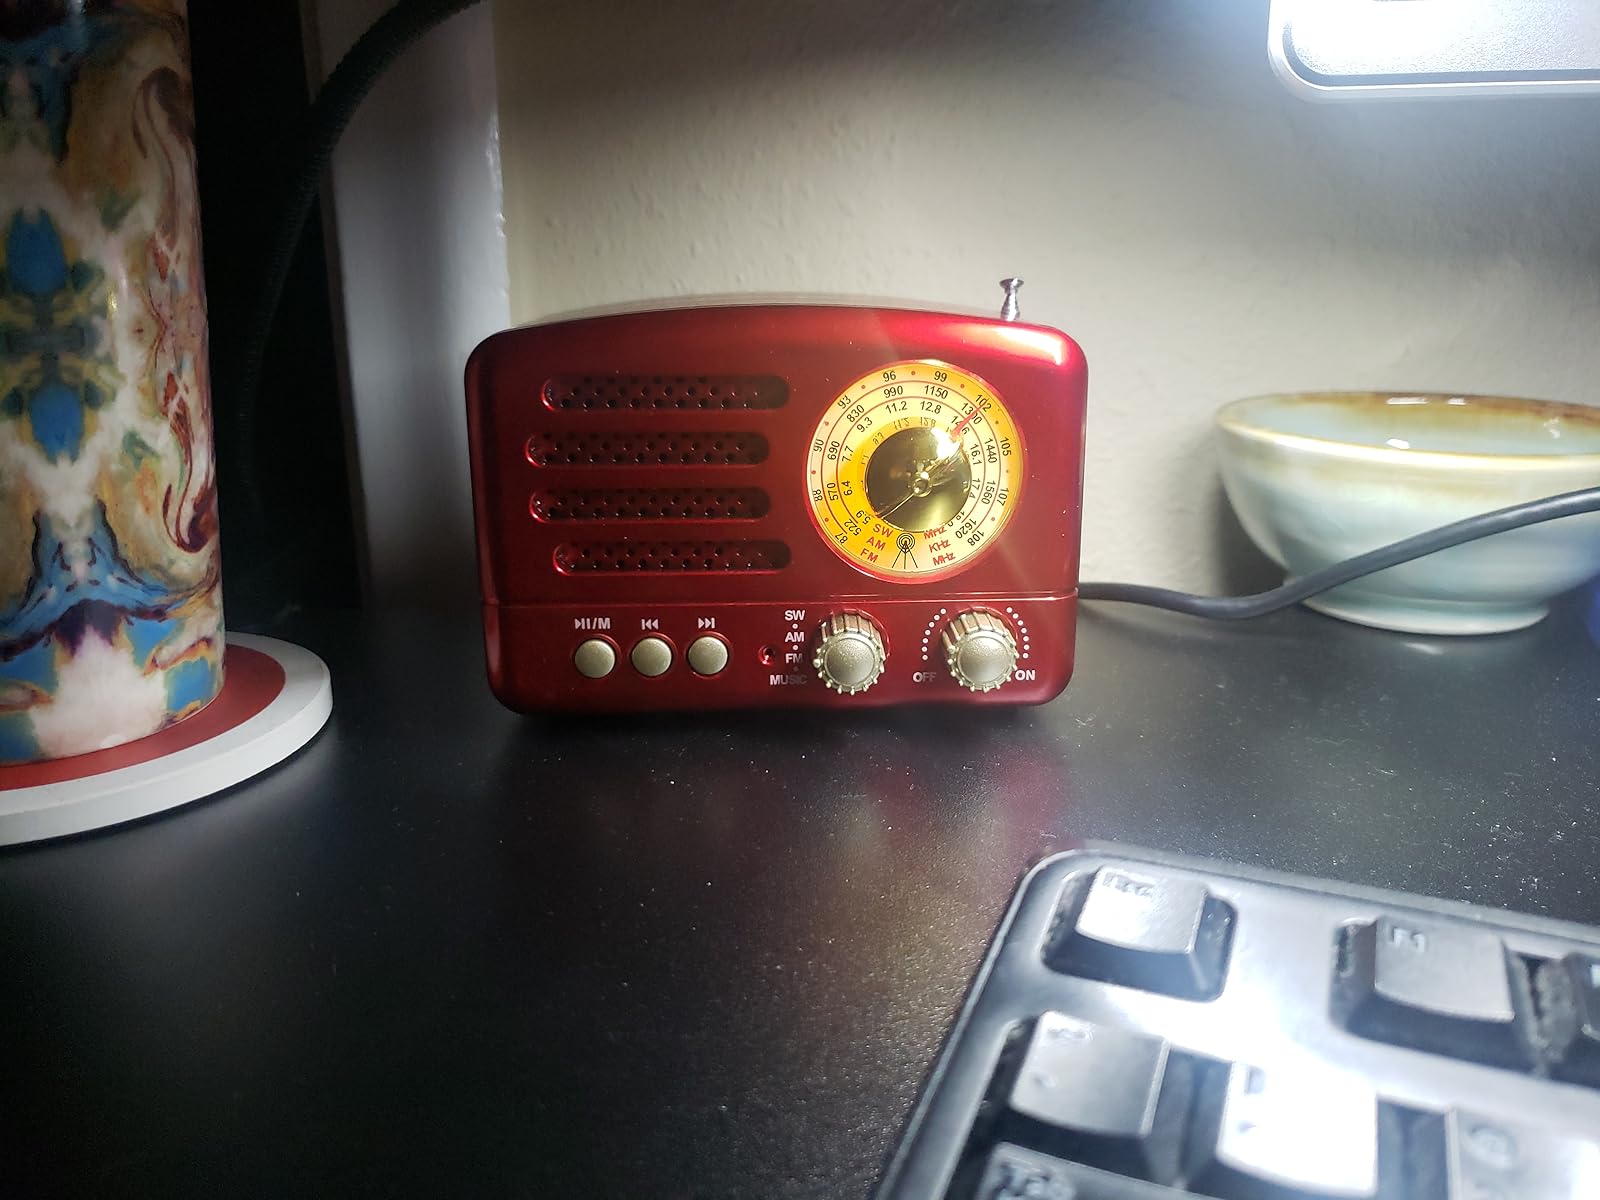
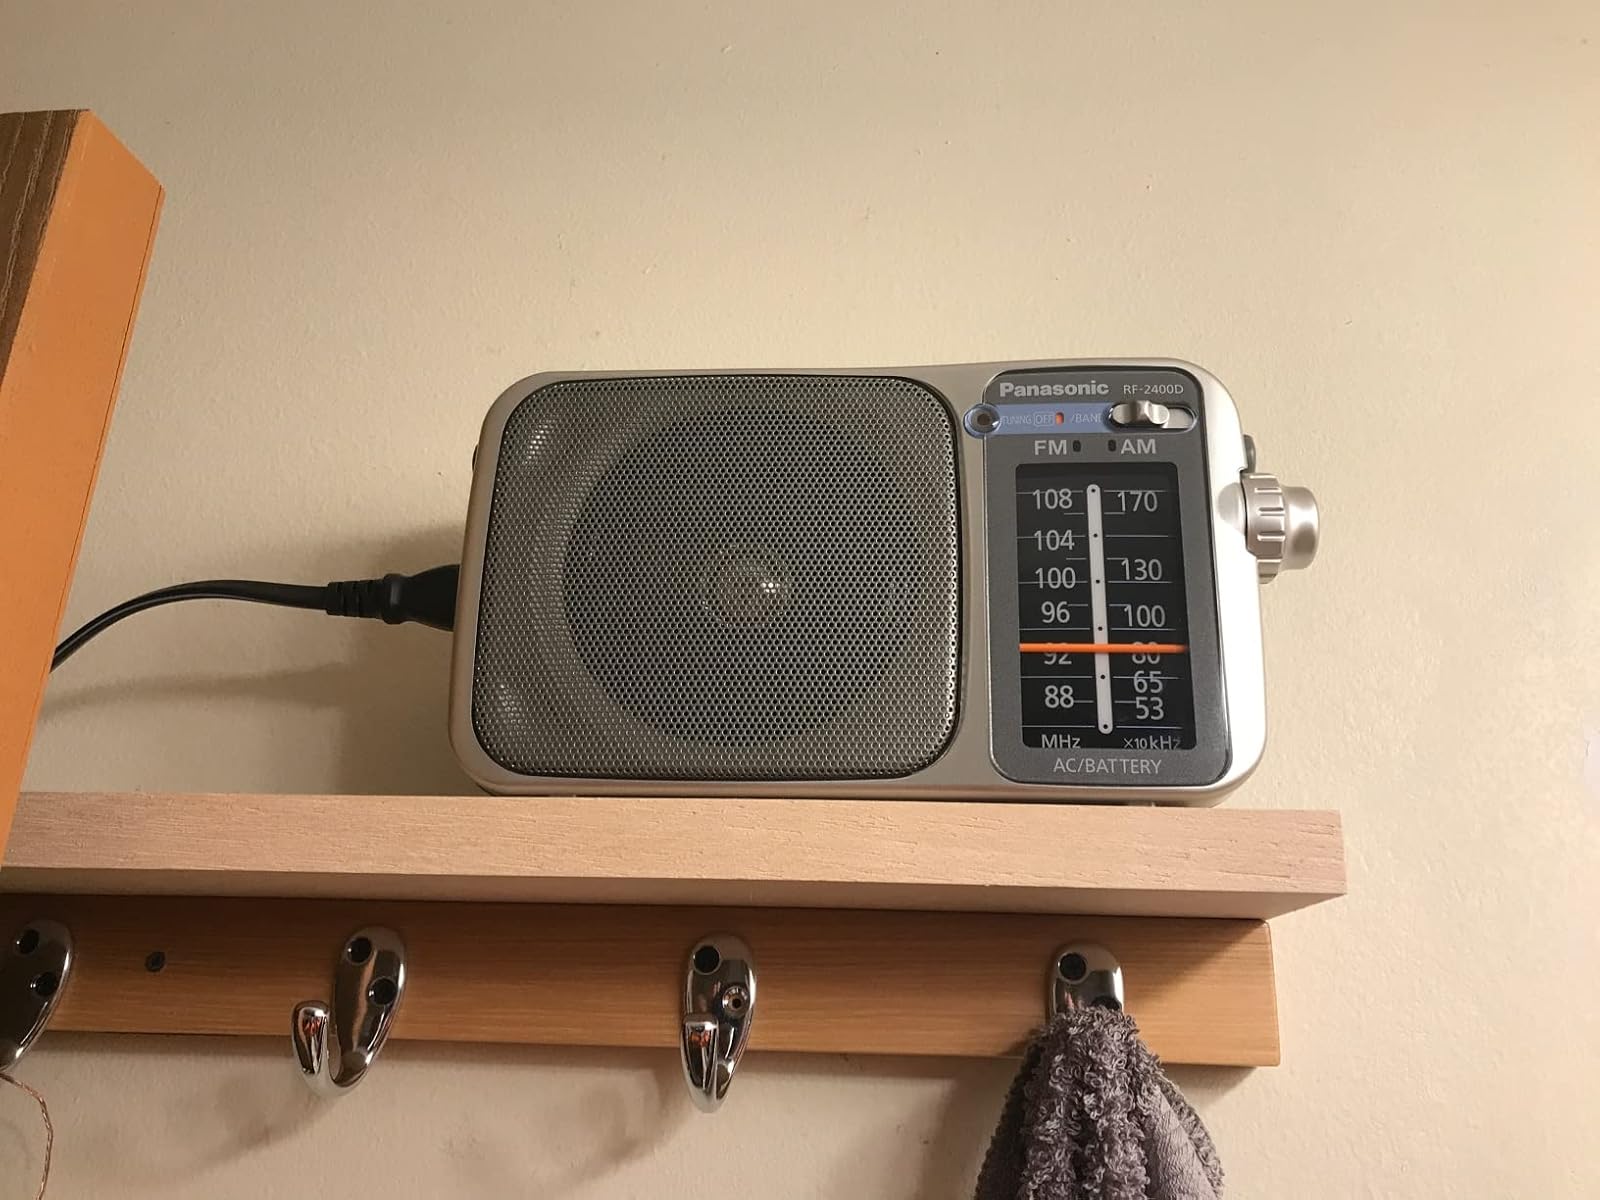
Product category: radio
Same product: no